Quebec rockslide

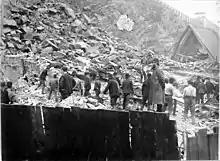
Champlain Street after the rockslide, September 1889

The Quebec rockslide occurred on September 19, 1889, after a day of heavy rain in Quebec City, Canada. An overhanging piece of slate rock broke off from Cap Diamant and fell 90 metres (300 feet) onto the houses below. The homes of 28 families on Champlain Street were crushed, burying roughly 100 people under 24 metres (80 feet) of broken slate rock. The final death toll exceeded 40 people.